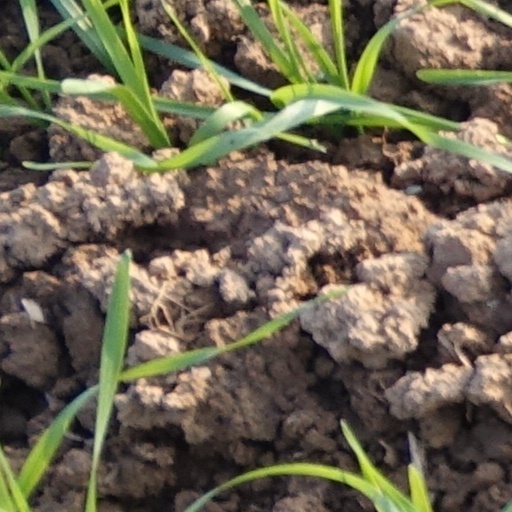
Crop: wheat